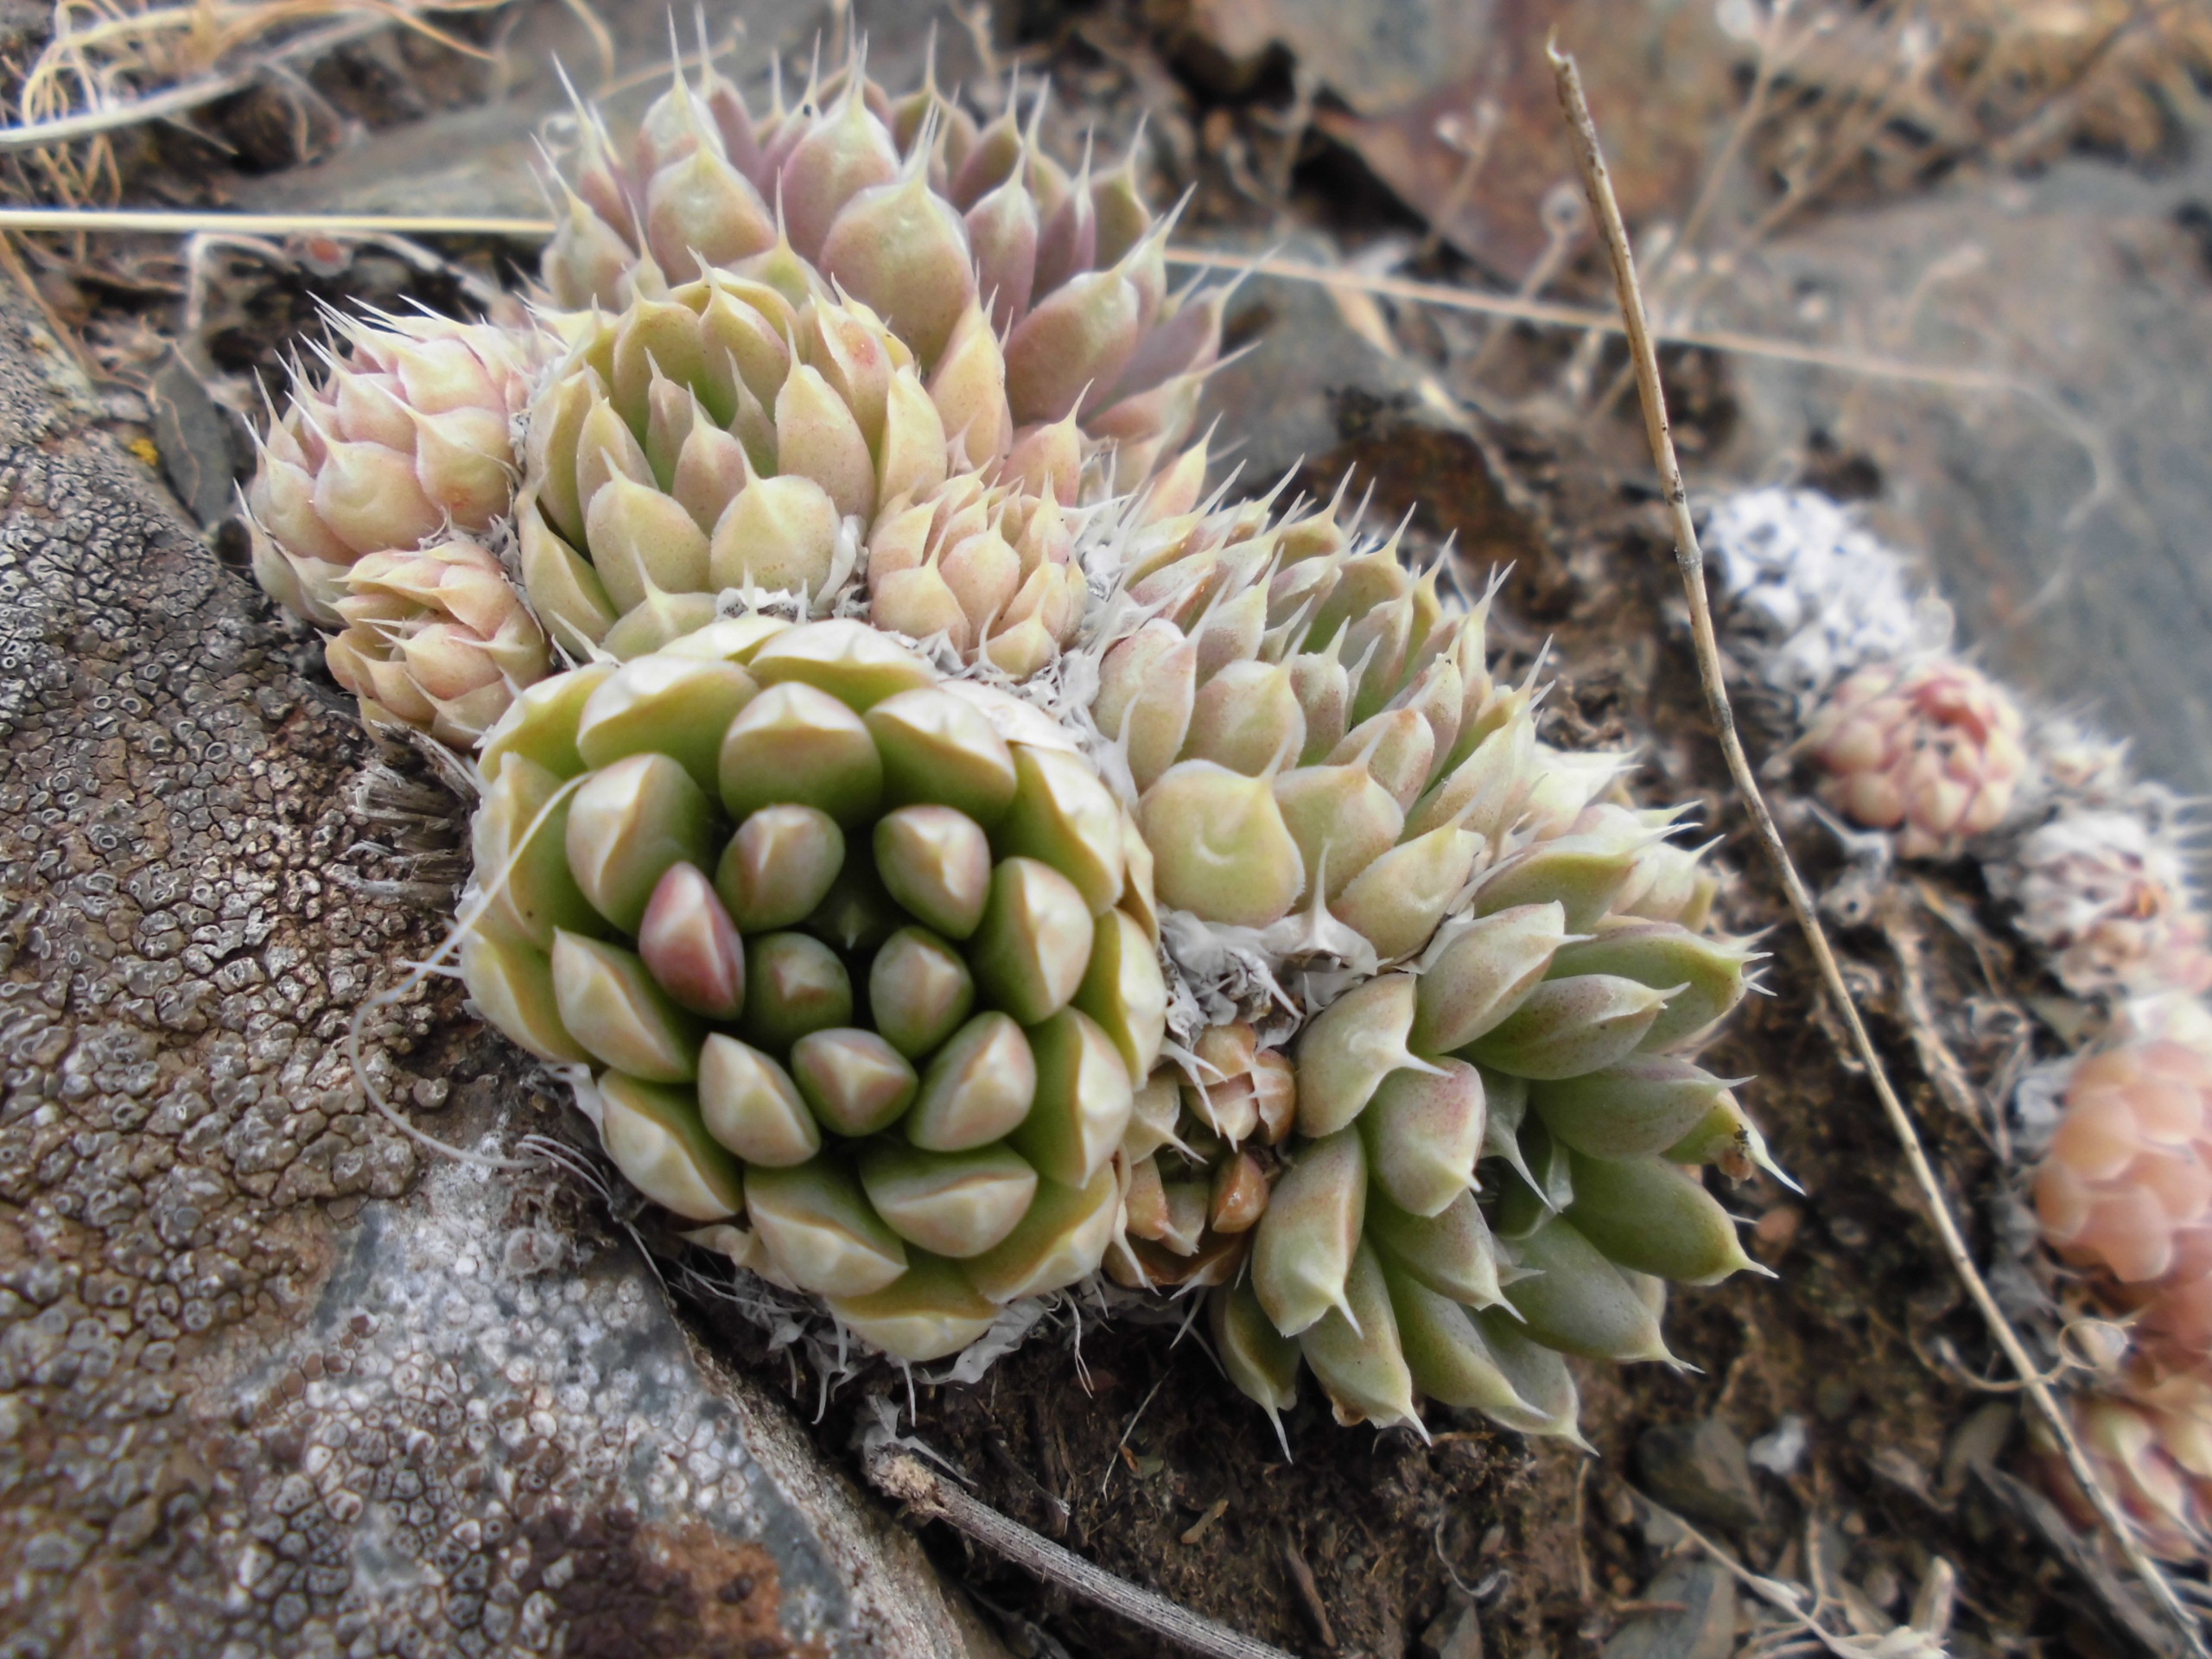
cactus, plant, flower, food, produce, macro, botany, flora, mountains, thistle, botanica, succulents, flowering plant, orpine, land plant, hedgehog cactus